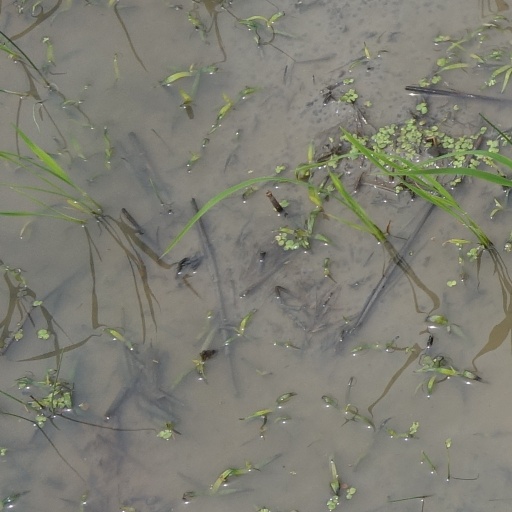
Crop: rice